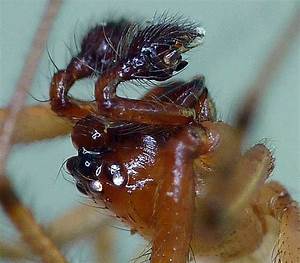
Label: spider